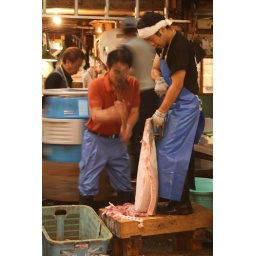
a man hacks at a tuna at the fish market in tokyo